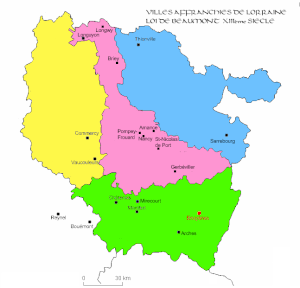
Villes sous la charte de franchise de la loi de Beaumont en Lorraine
L’histoire de Bruyères commence réellement aux XIIᵉ – XIIIᵉ siècles avec l’érection d’un château-fort exigée par le duc de Lorraine pour assurer ses fonctions d’avoué de l’Insigne Église collégiale et séculière de Saint-Pierre à Remiremont et avec l’octroi de la charte de Beaumont aux bourgeois de la ville en 1263. De la chastellerie initiale évoquée dans les actes en 1285 se dégagent progressivement un bourg et un faubourg à vocation commerçante qui devient une circonscription à la fois administrative et judiciaire en tant que chef-lieu de prévôté, puis de bailliage pendant l’Ancien Régime lorrain et français. Le destin de Bruyères est lié à l’histoire du duché de Lorraine de sa création jusqu’à l’annexion par la France en 1766 : le sud-est du territoire lorrain est en effet resté sans discontinuité dans le domaine ducal jusqu’à la disparition du duché de Lorraine et de Bar. Devenue chef-lieu de district pendant la période révolutionnaire, puis de canton à partir de 1795, la ville de Bruyères vit au même rythme que les autres petites et moyennes communes de la région sans s’en distinguer particulièrement.
Bruyères est une commune française située dans le département des Vosges en région Grand Est.